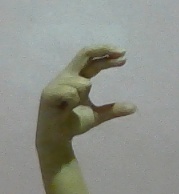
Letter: thal